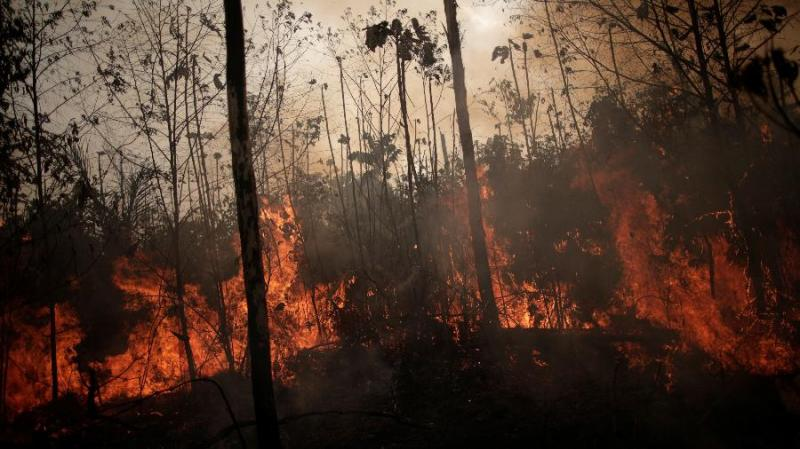
Fire: yes
Smoke: no